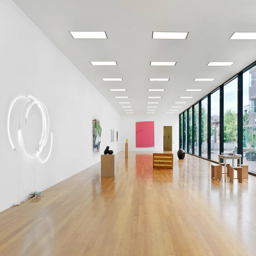
Kunstmuseum Liechtenstein